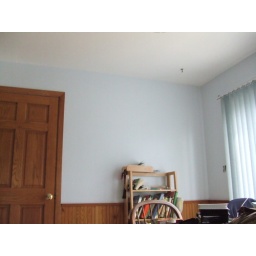
door to garage on left, patio doors on right, looking in from living room.